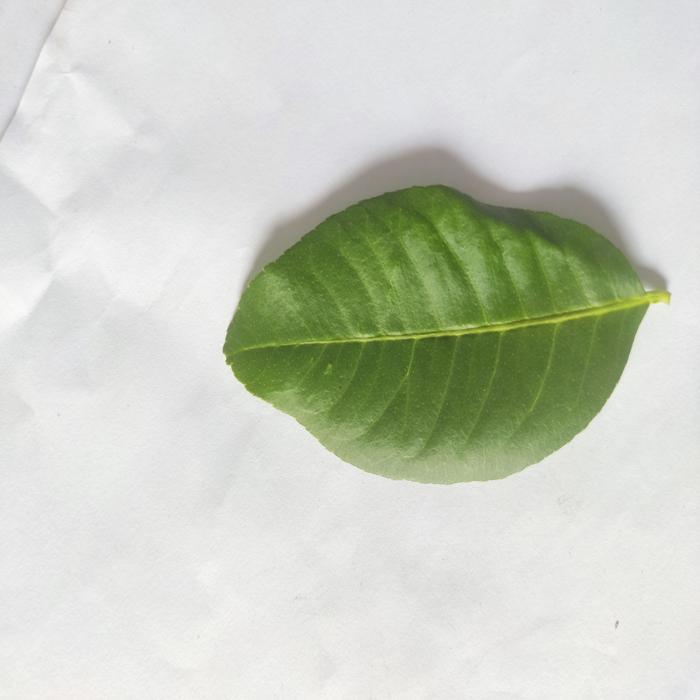
Crop: Lemon
Leaf condition: Healthy_Leaf